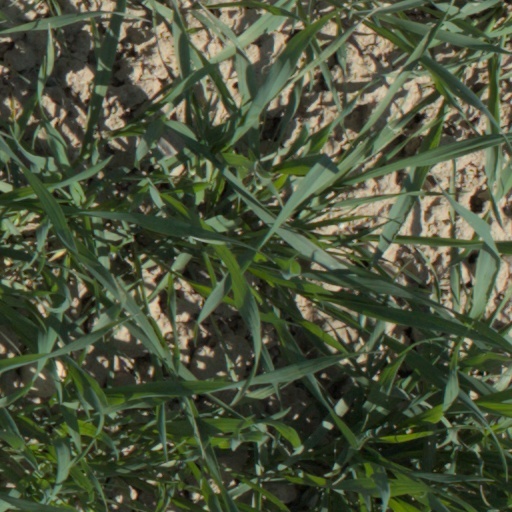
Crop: wheat